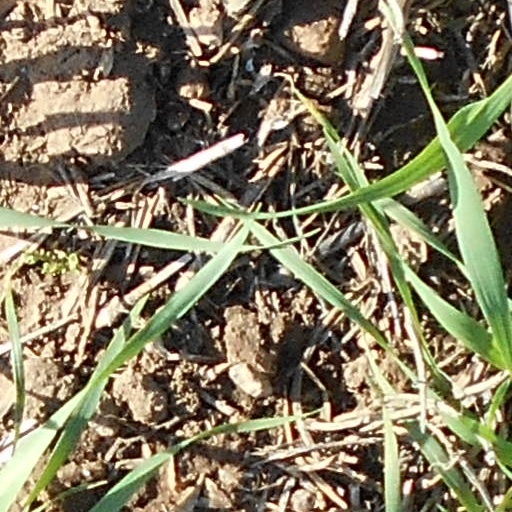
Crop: wheat